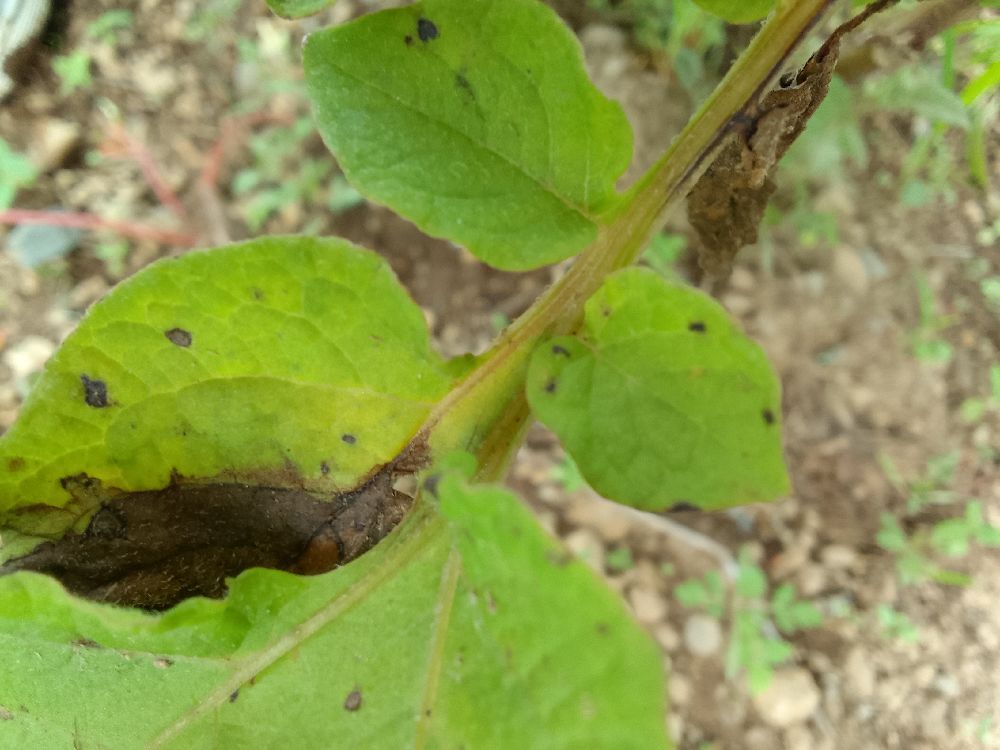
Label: Late blight